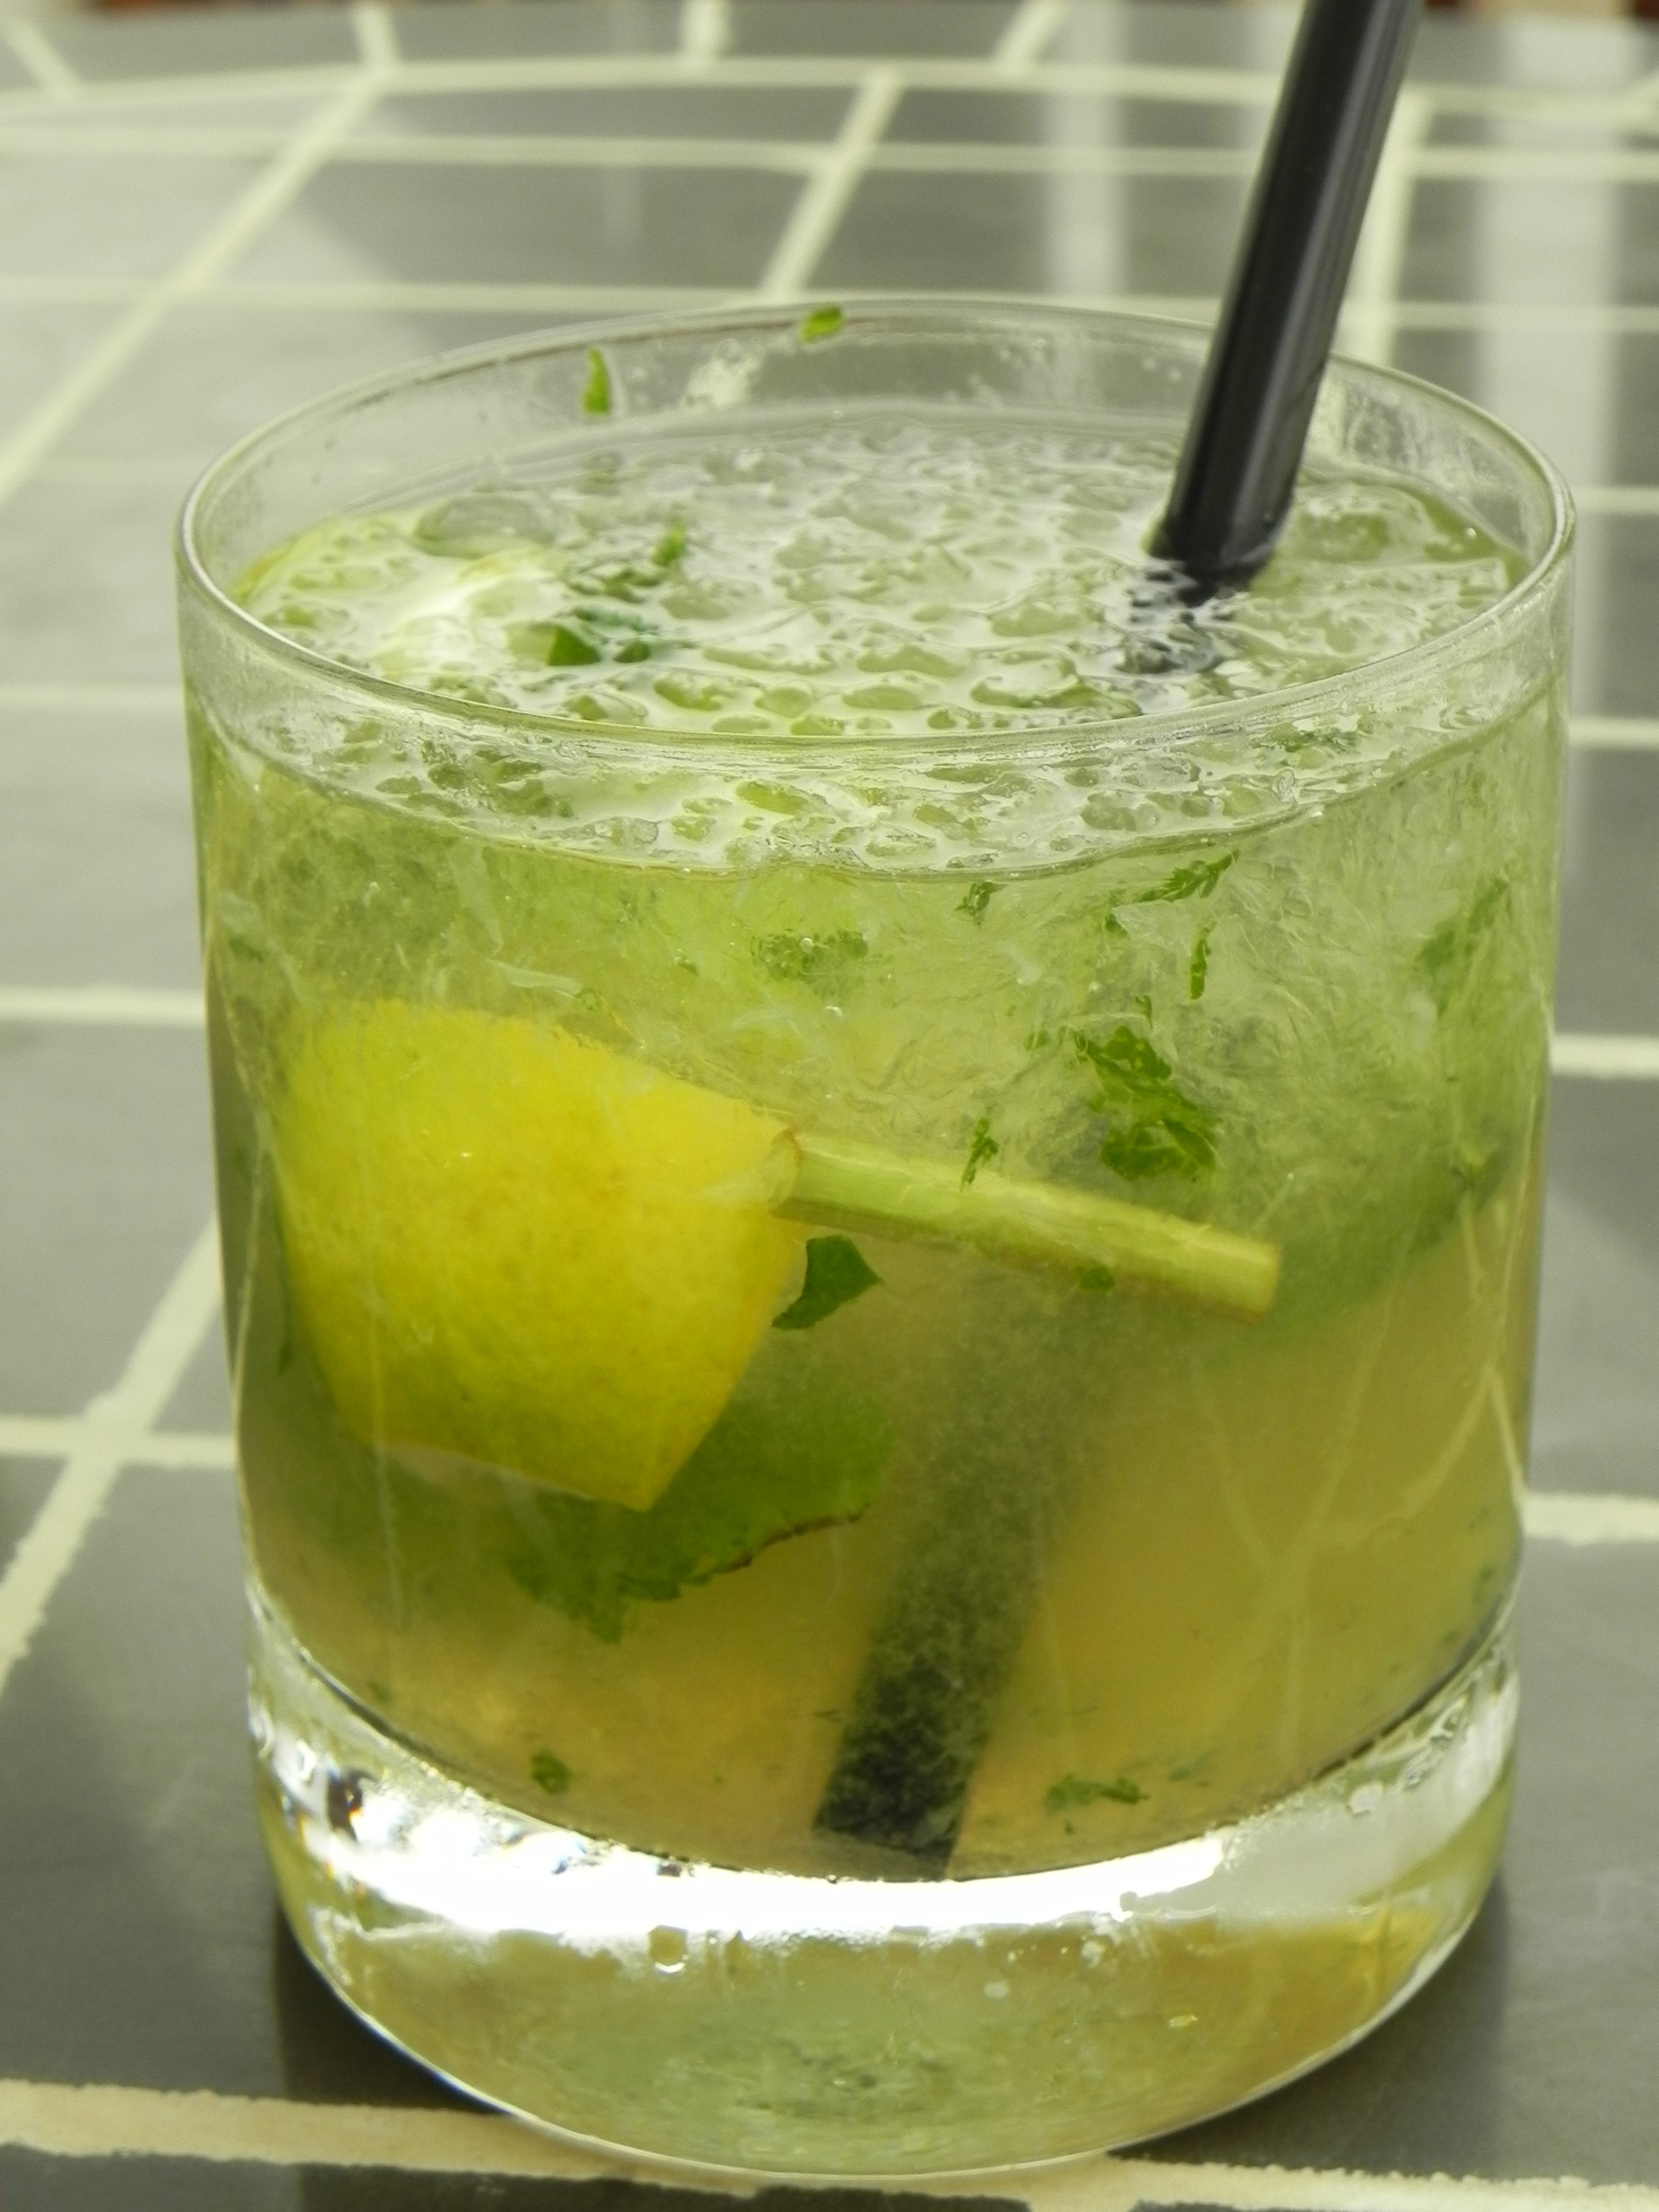
glass, summer, bar, food, produce, holiday, drink, cocktail, mojito, alcoholic, refreshment, high percentage, alcoholic beverage, cocktail glass, distilled beverage, non alcoholic beverage, mai tai, mint julep, caipiroska, caipirinha, limeade